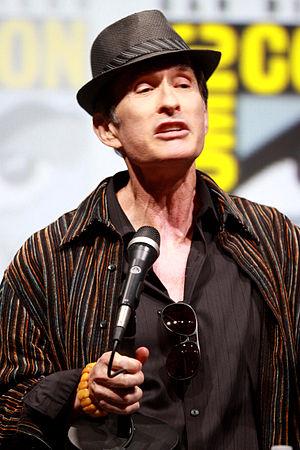
David Twohy est un réalisateur et scénariste américain, né le 18 octobre 1955 à Los Angeles.